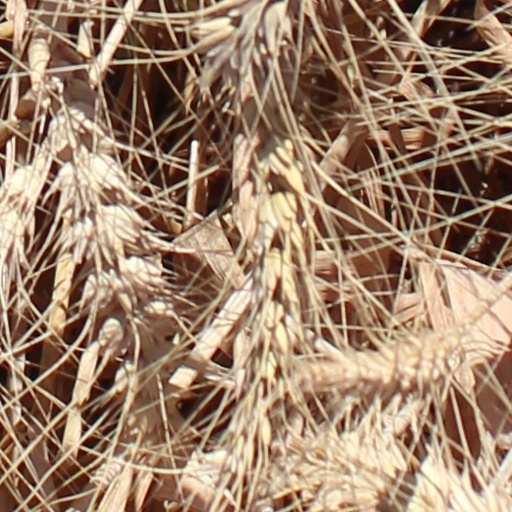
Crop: wheat